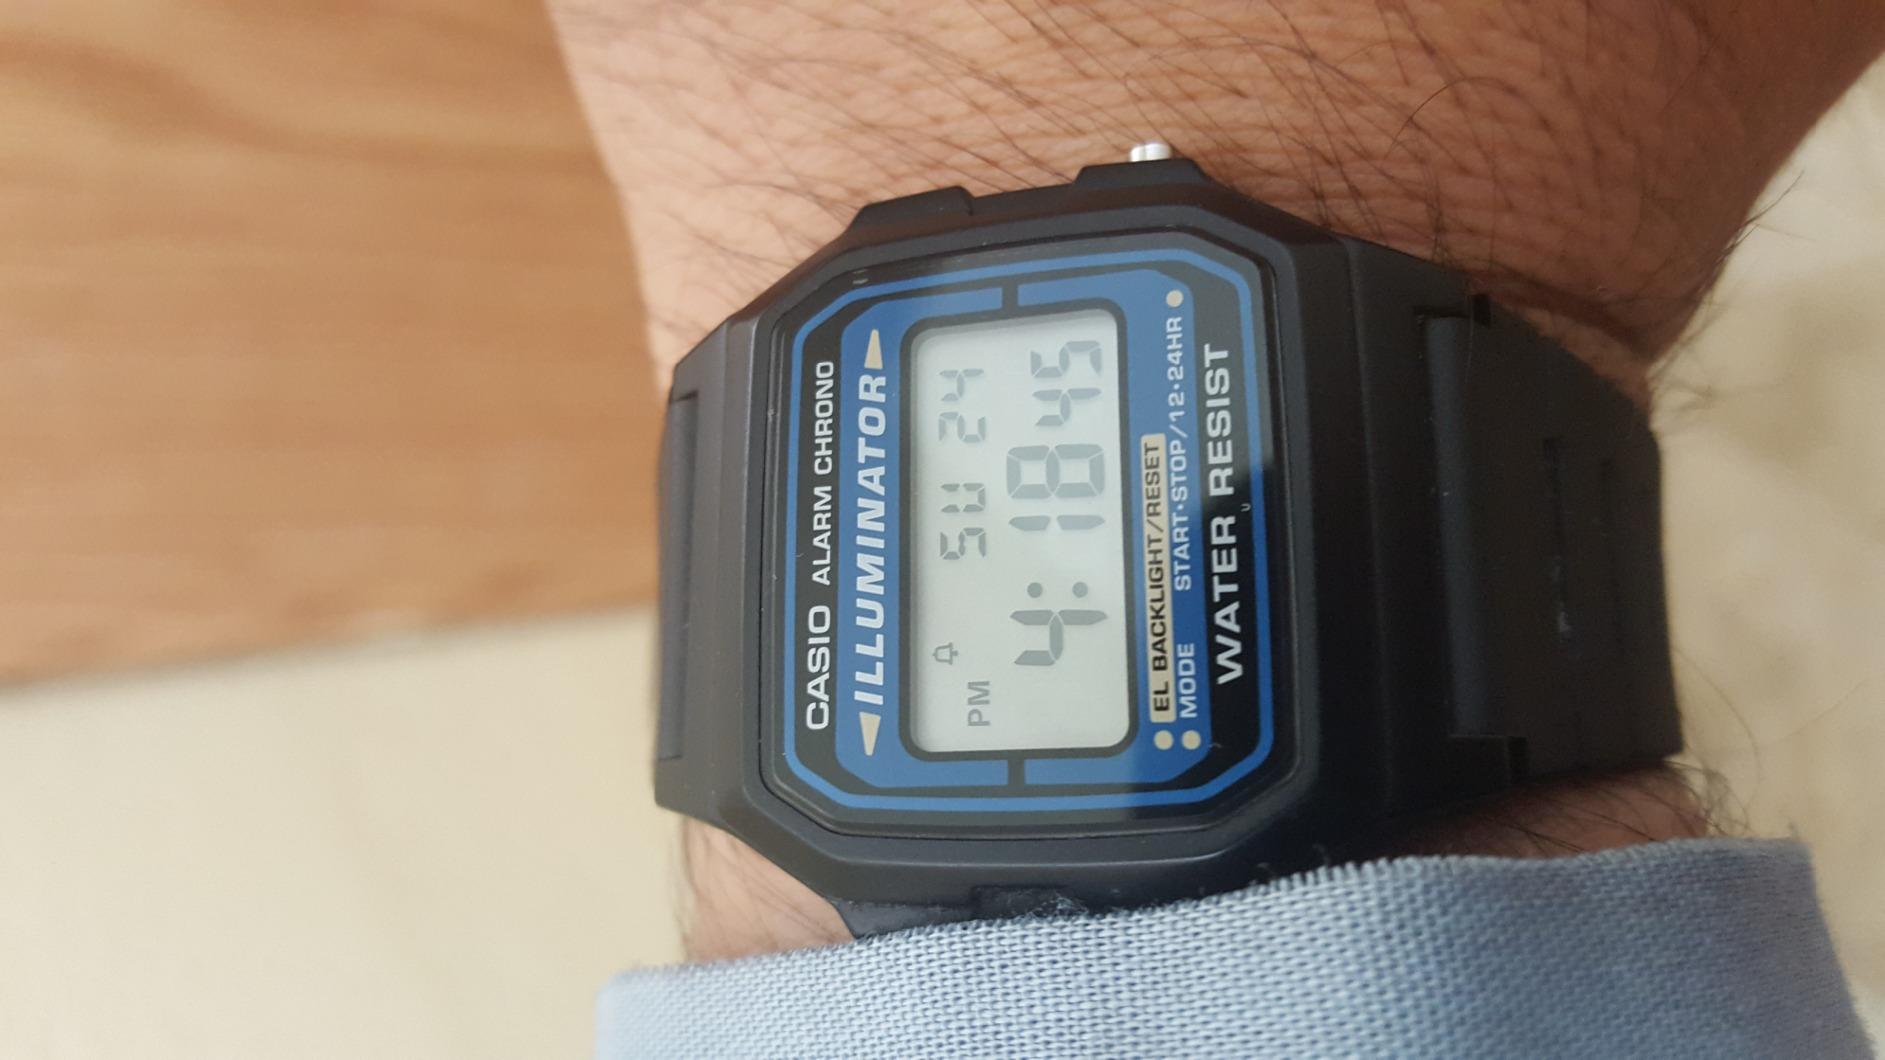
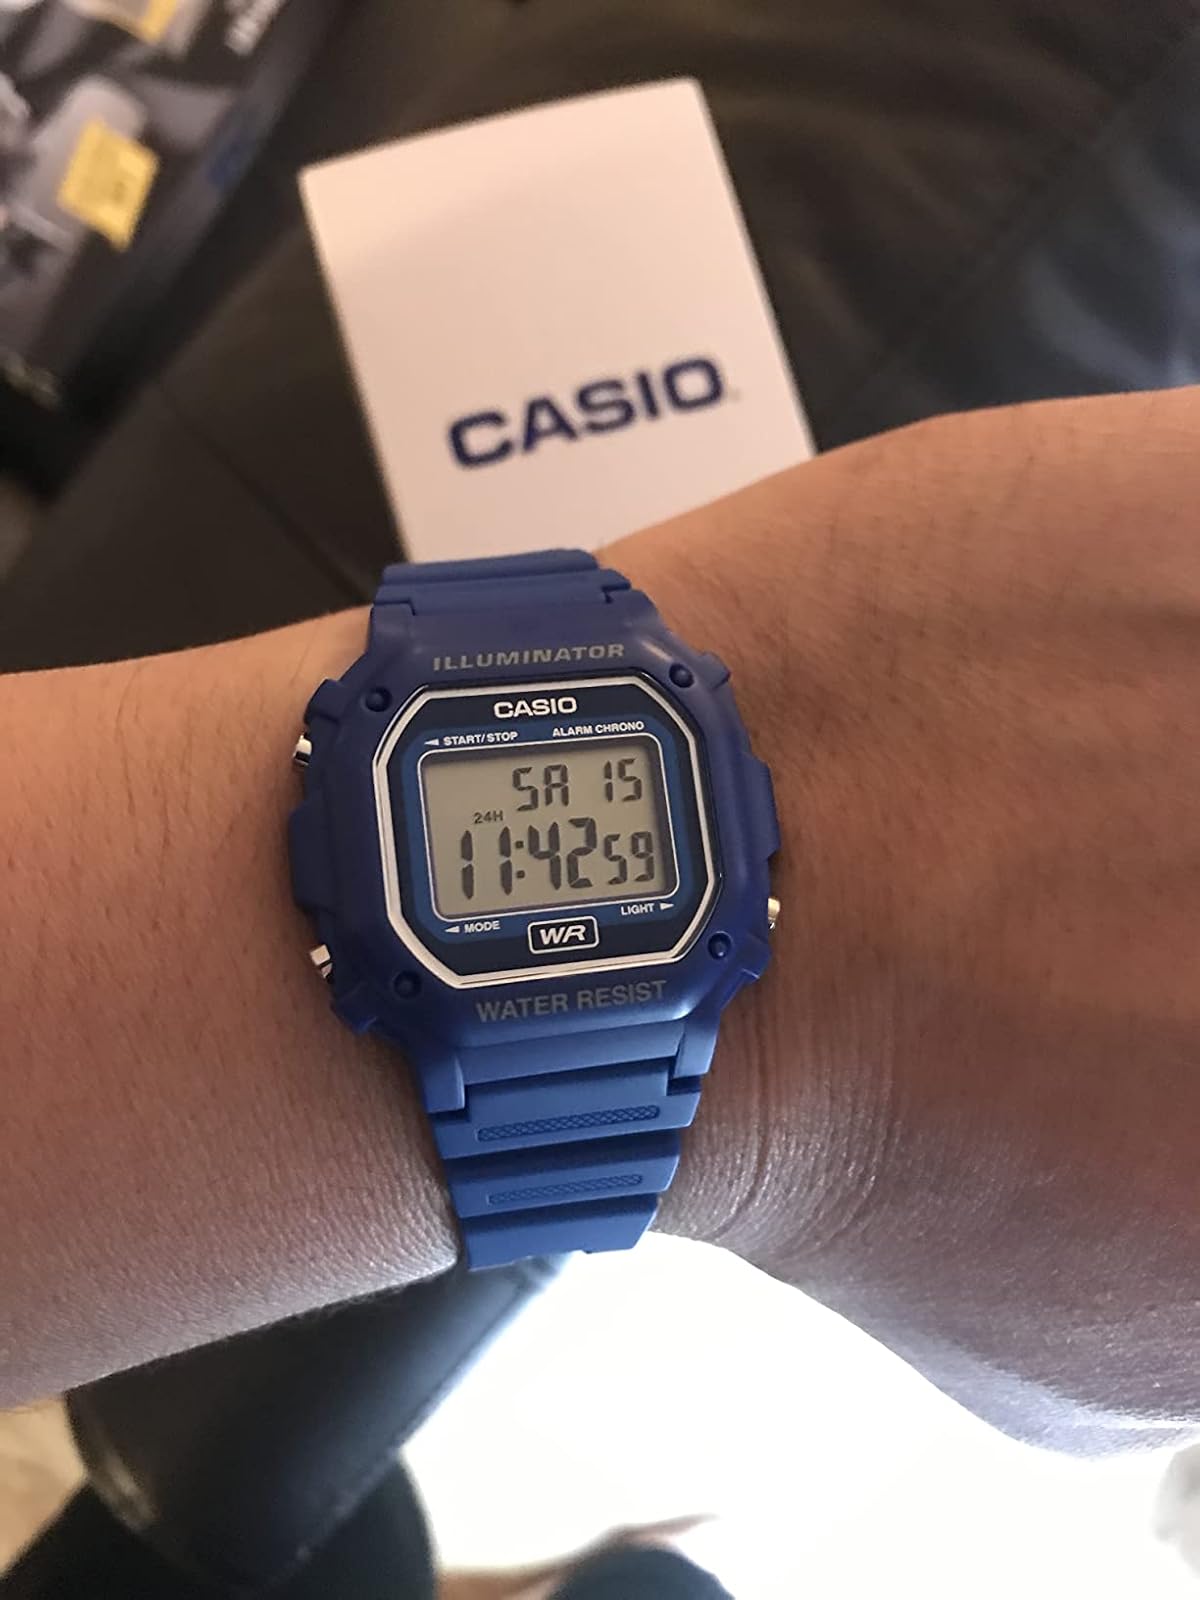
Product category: accessories_watch
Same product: no